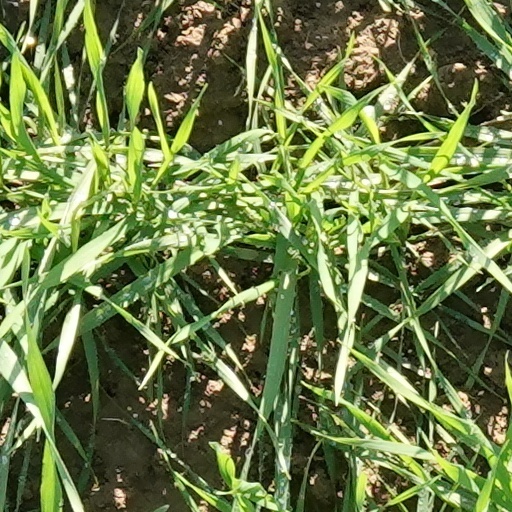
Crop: wheat